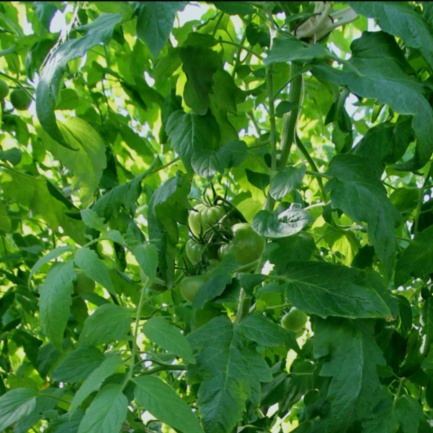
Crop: tomato